Nick Jordan (artist)

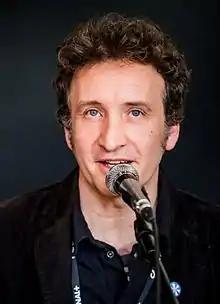
Jordan in 2017

Nick Jordan (born 1967) is a British visual artist and experimental filmmaker based in Manchester, UK. The artist's work explores connections between social, cultural, and natural ecologies.